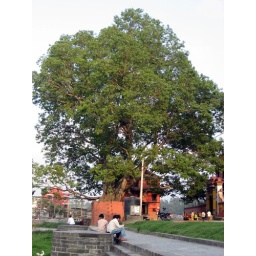
A huge religious tree on the bank of Bagmati river in front of Guheshwori Temple, Gaushala, Kathmandu, Nepal